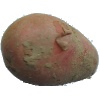
Label: red_potato